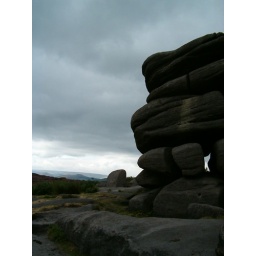
Very artfully done I reckon - I deliberately wanted to set the black rock against the iron grey cloud... Ahem.